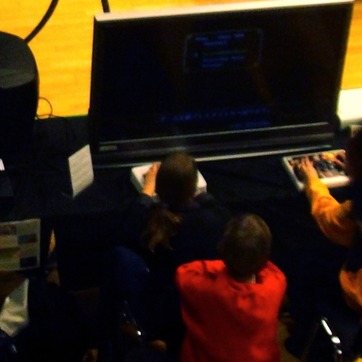
Material: hair